2020 MBC Drama Awards

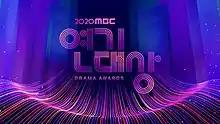
Title card

The 2020 MBC Drama Awards, presented by Munhwa Broadcasting Corporation (MBC). It was hosted by Kim Sung-joo. It aired on December 30, 2020 at 21:00 (KST).